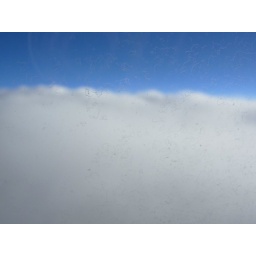
the sky was so blue above the clouds. Too bad the window filth was in focus.